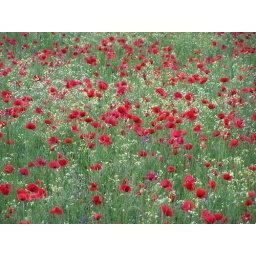
Stayed at the Koversada appartments in Vrsar, and I spied these through the fence along the road towards the main entrance.